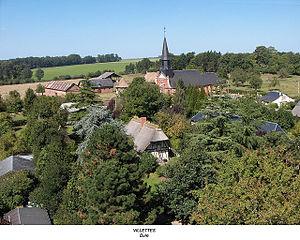
Villettes
Villettes est une commune française située dans le département de l'Eure, en région Normandie.